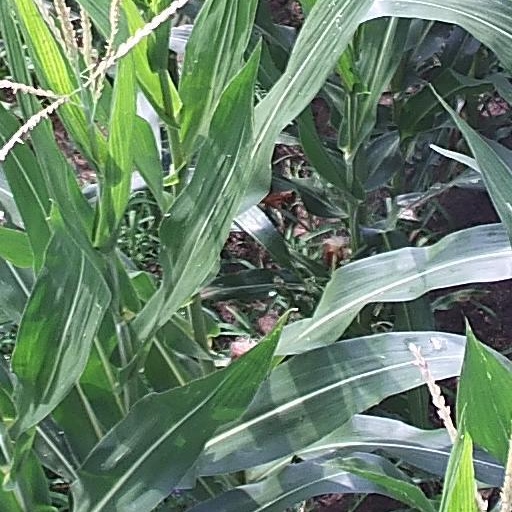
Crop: maize; corn